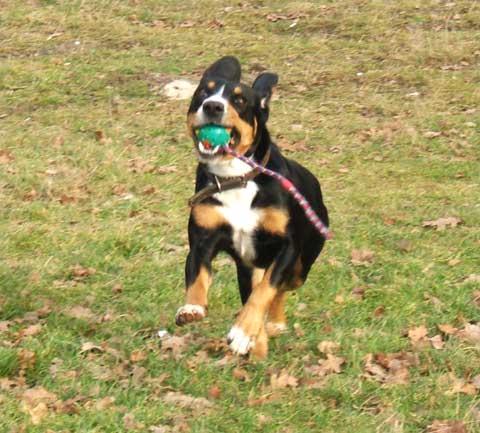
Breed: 221-n000055-EntleBucher